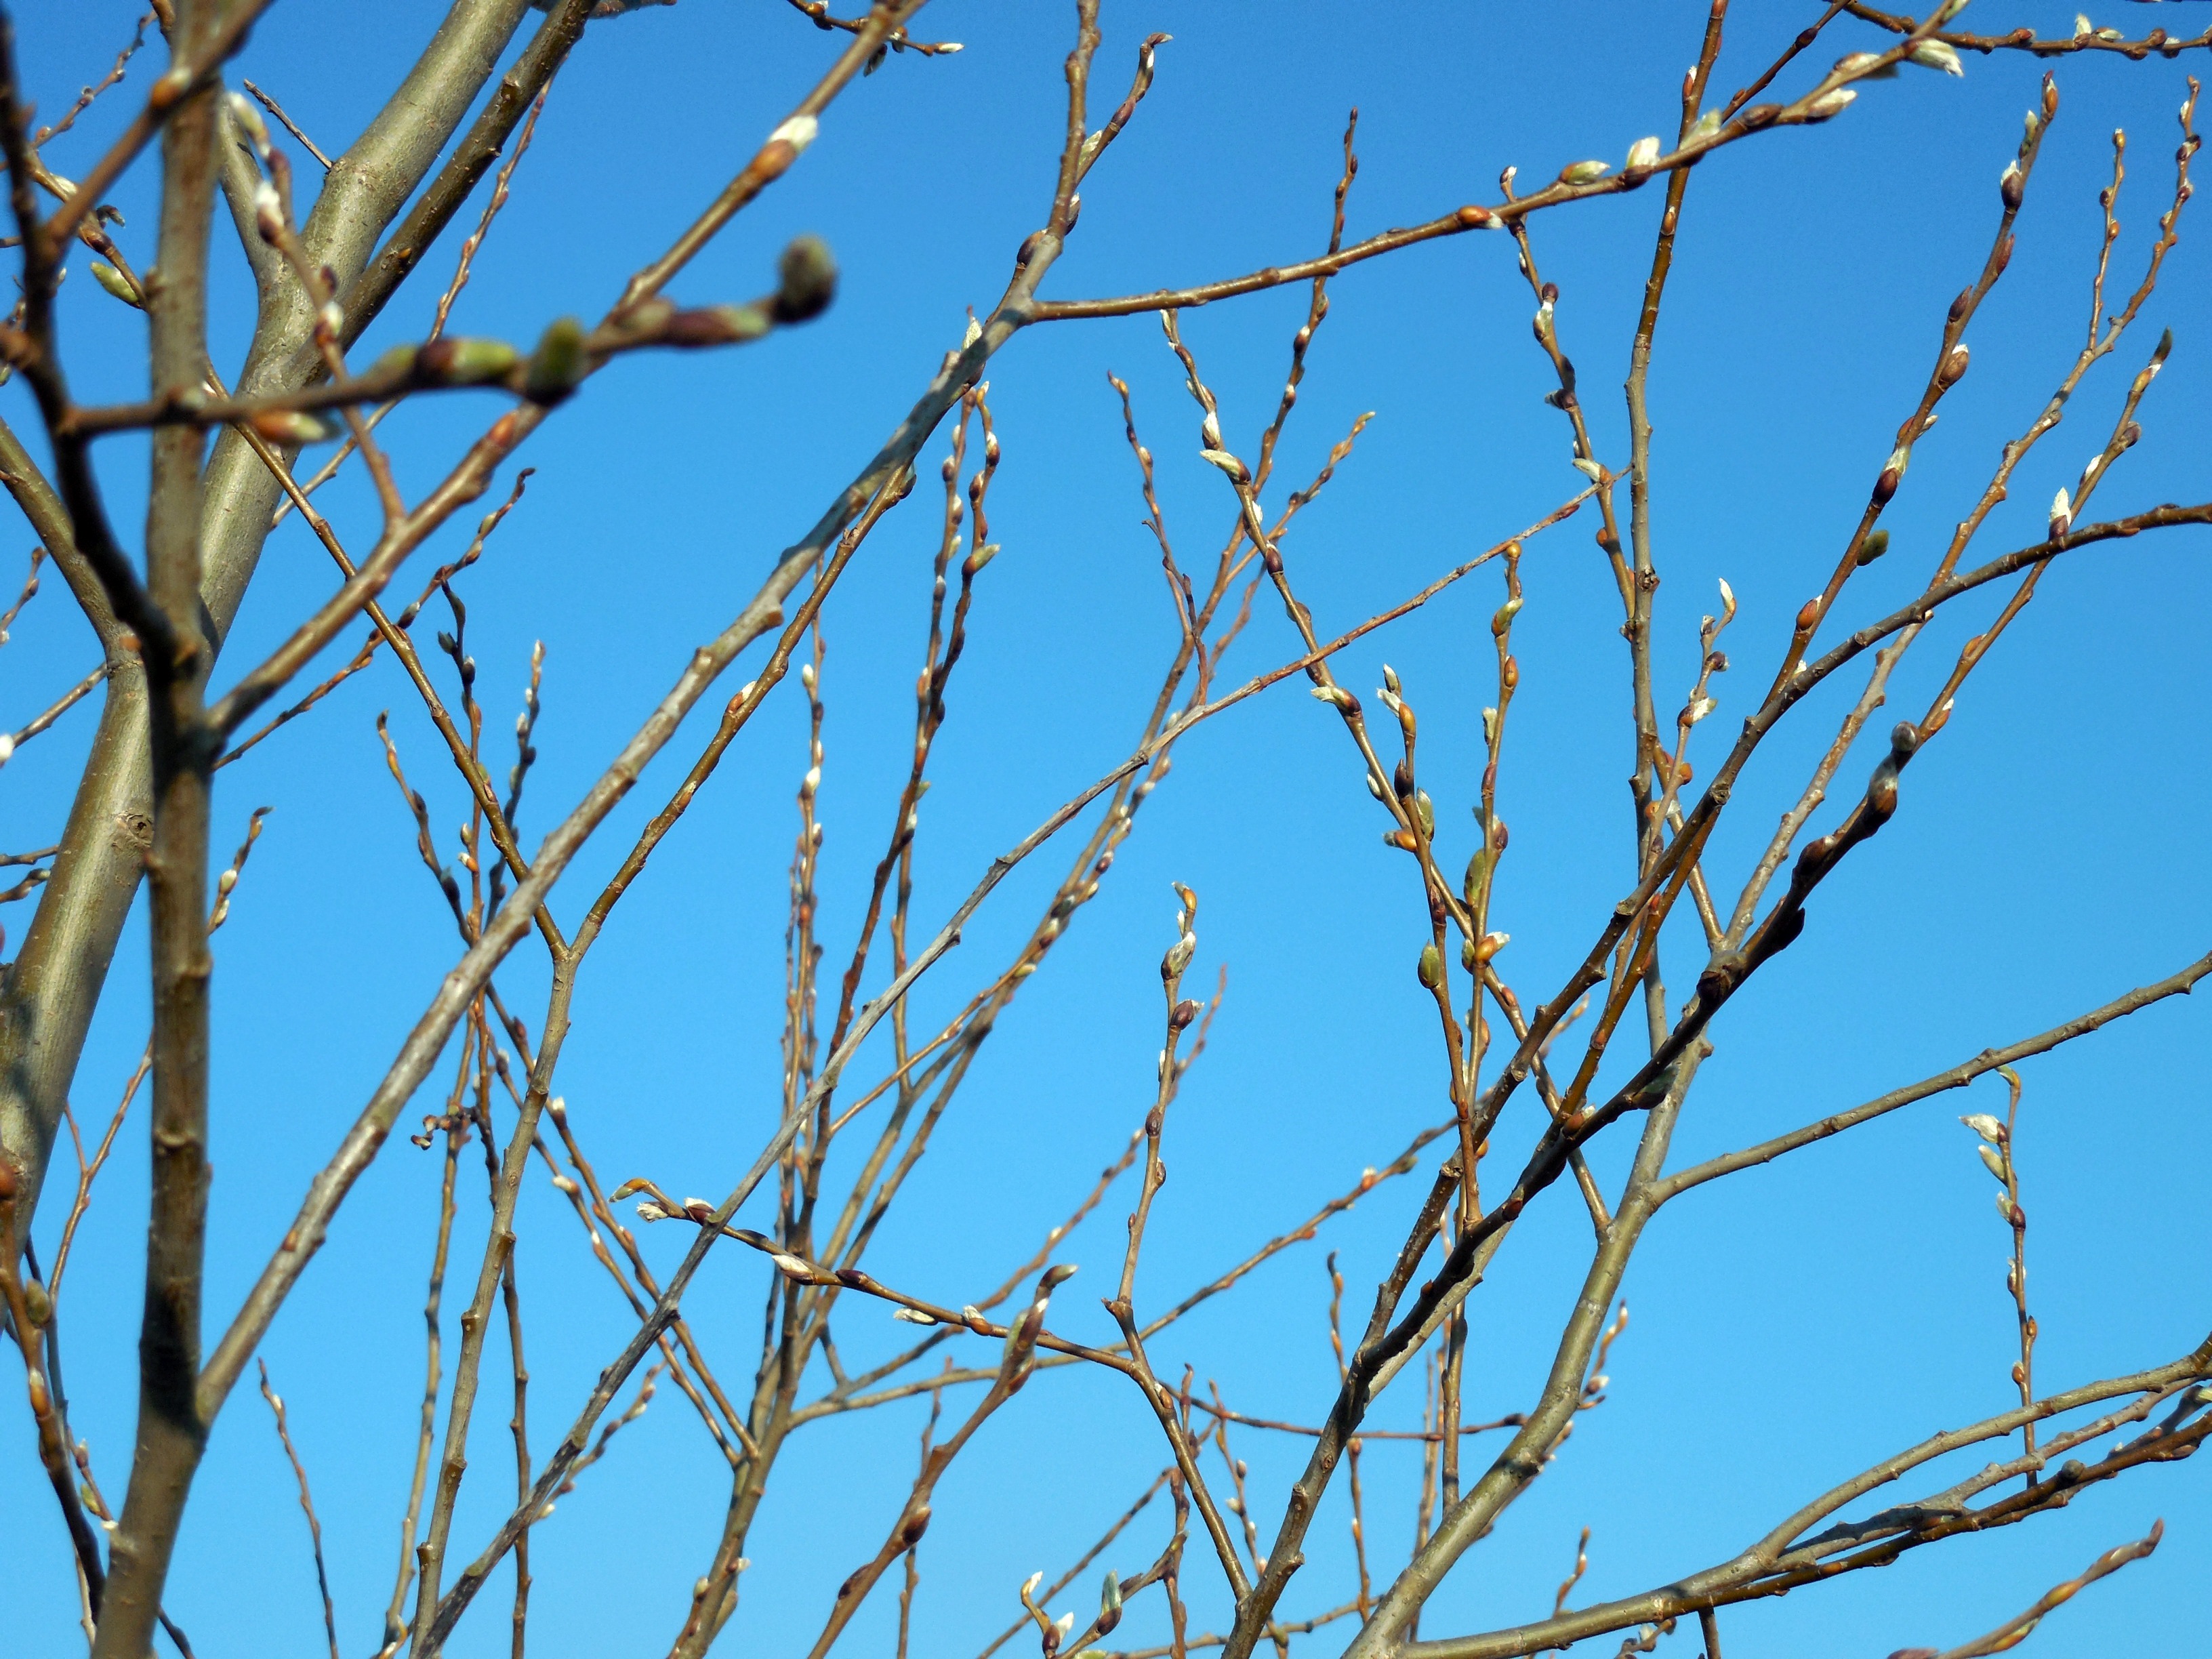
tree, nature, grass, branch, blossom, fence, plant, sky, flower, bloom, frost, line, spring, twig, branches, signs of spring, grazing greenhouse, pussy willow, grass family, plant stem, outdoor structure, wire fencing, home fencing